Uruguayan pavilion

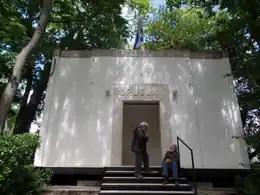
The Uruguayan pavilion

The Uruguayan pavilion houses Uruguay's national representation during the Venice Biennale arts festivals.